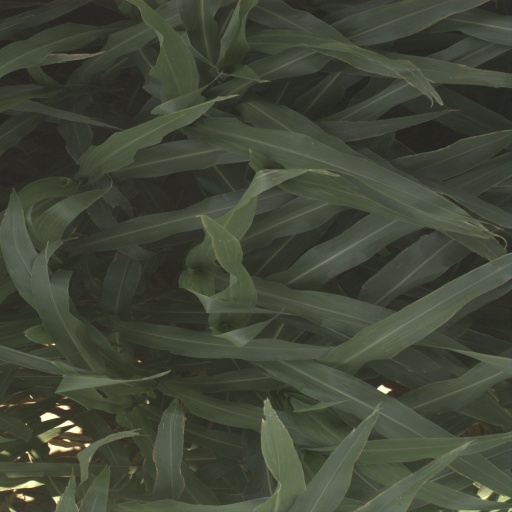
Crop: sorghum